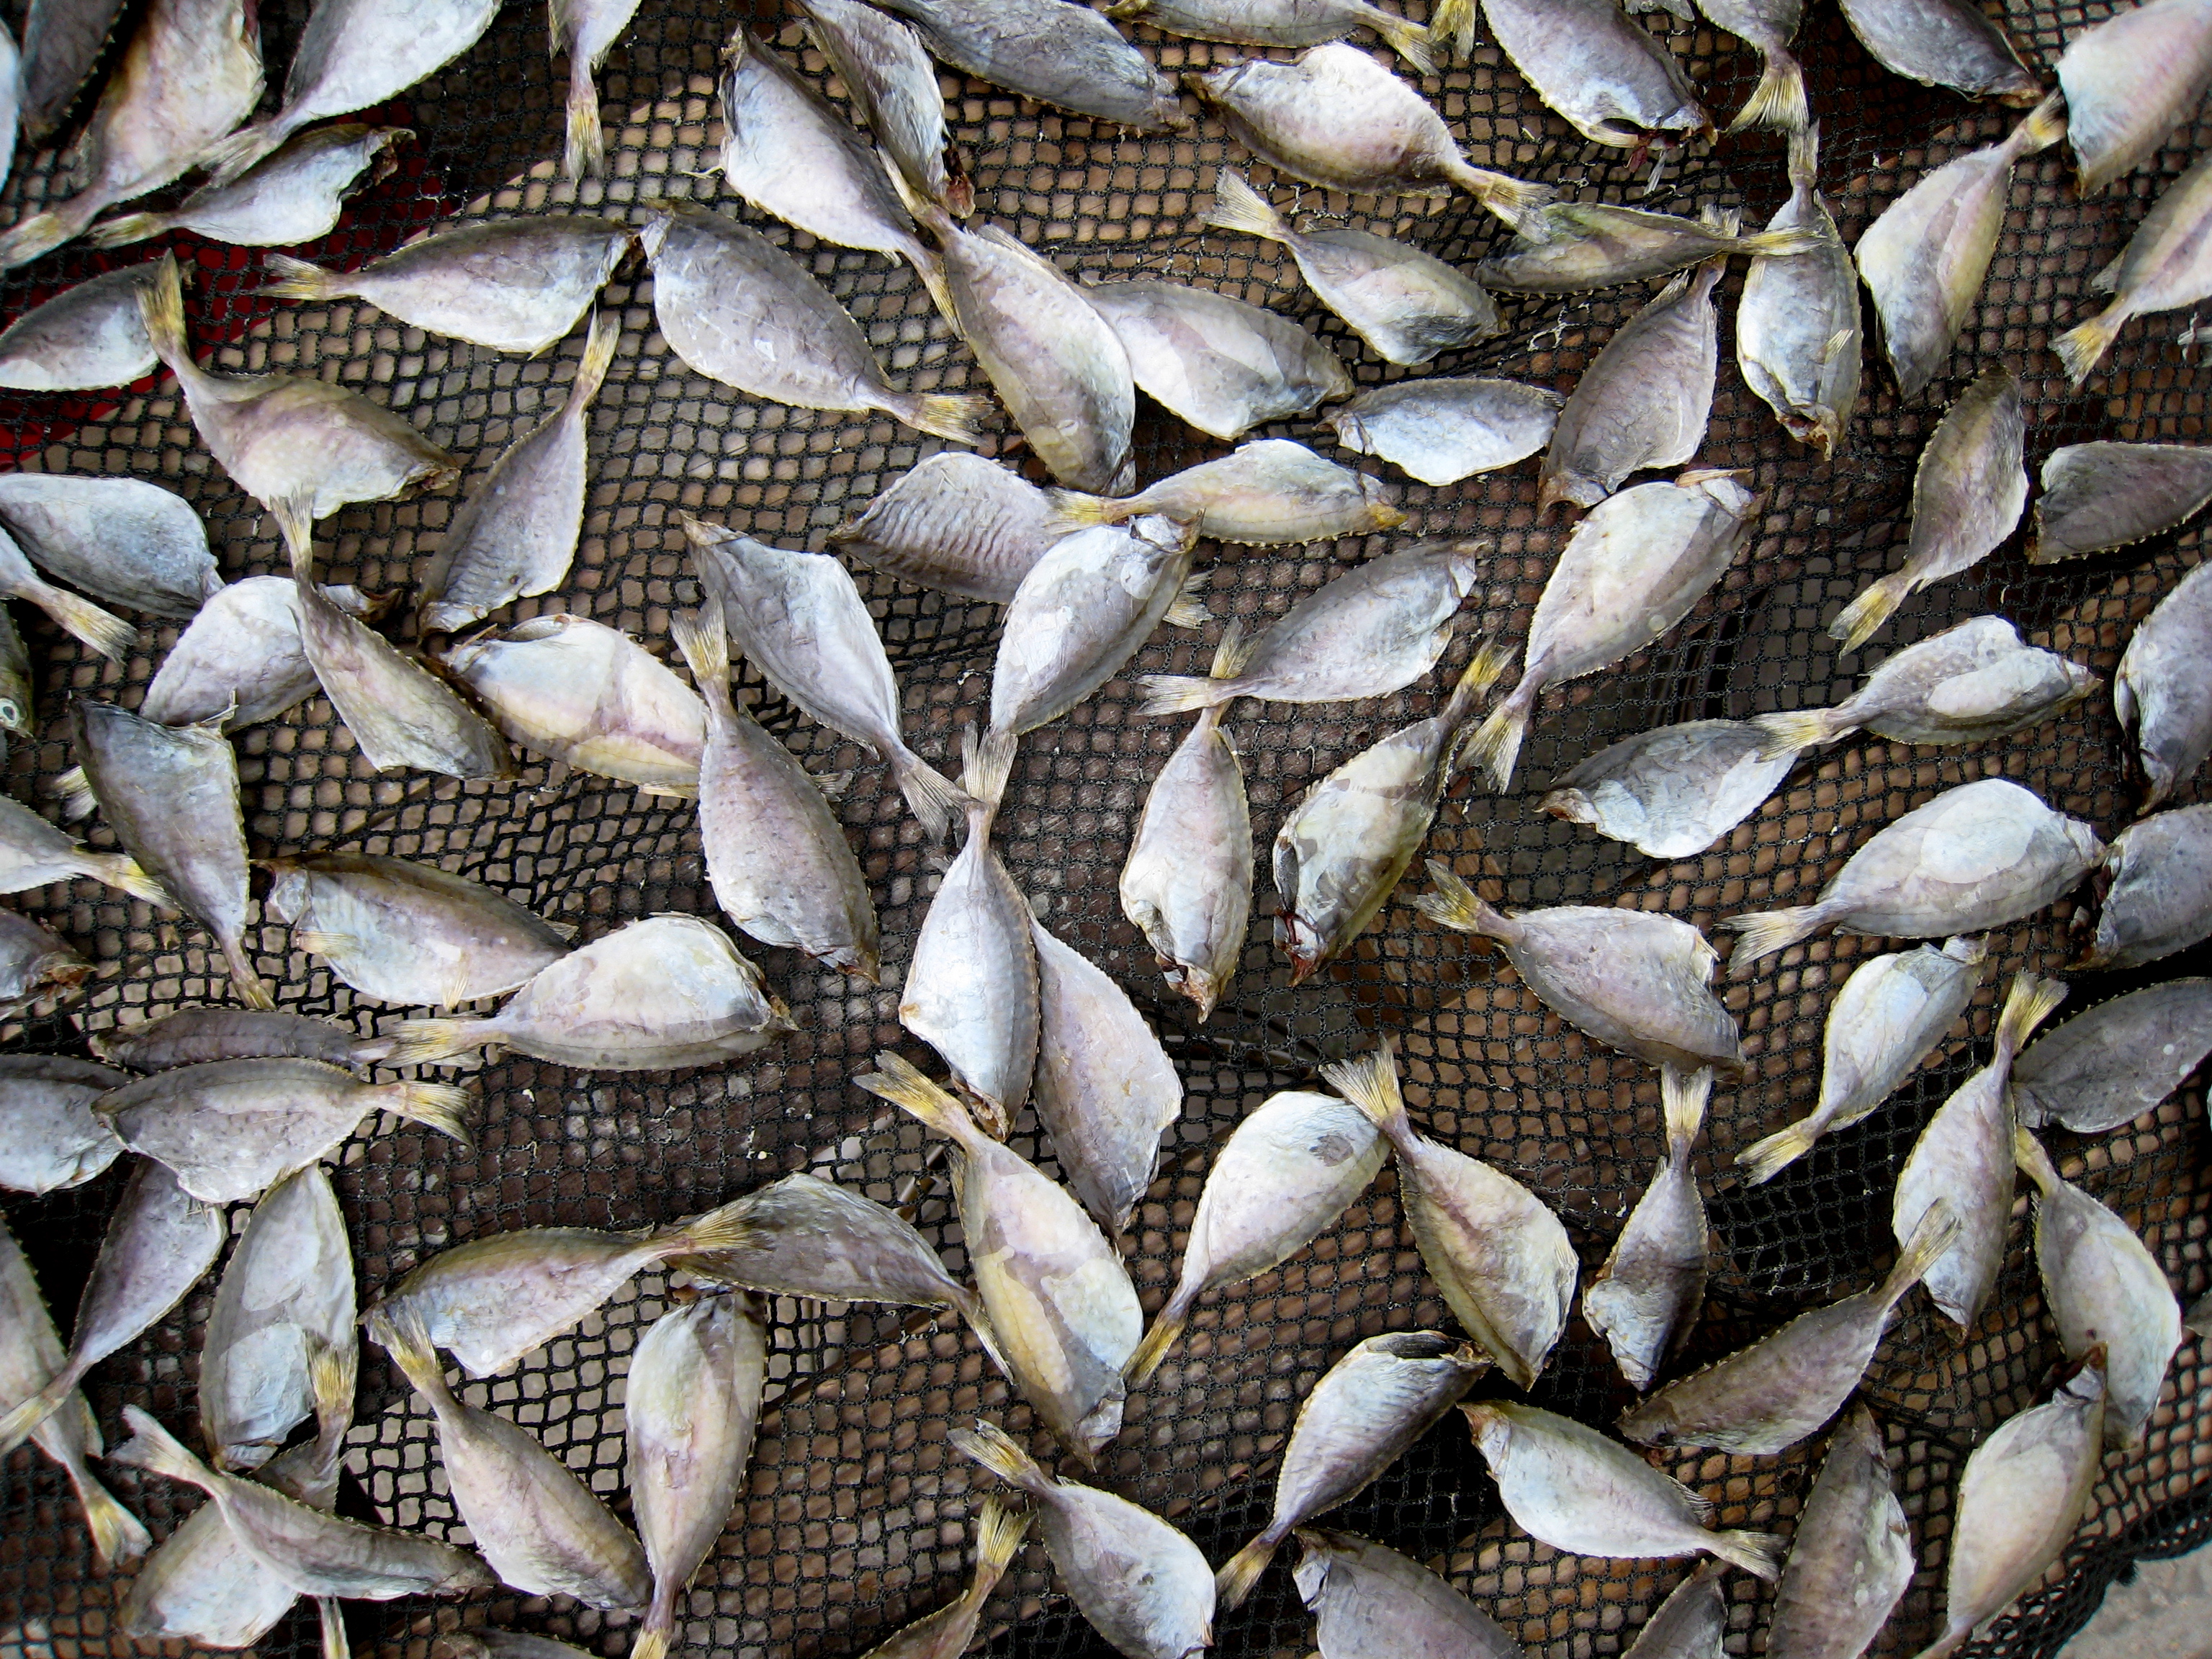
leaf, food, seafood, fish, sardine, hongkong, lamma, sunflower seed, forage fish